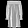
Label: Dress